Flight of the Intruder (video game)

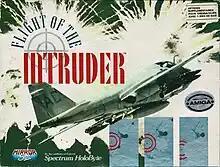
Home computer cover art

Flight of the Intruder is a flight simulator developed by Rowan Software and published by Spectrum HoloByte in 1990 for MS-DOS, Amiga, and Atari ST. It was ported to the Nintendo Entertainment System in 1991 with Imagineering as the developer and Mindscape as the publisher. The game is based on the novel of the same name and received as the successor of the first game of the "Falcon" video game series.